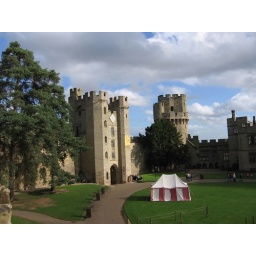
The view from inside the walls of the 900 year old castle in Warwick, England